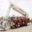
Label: truck